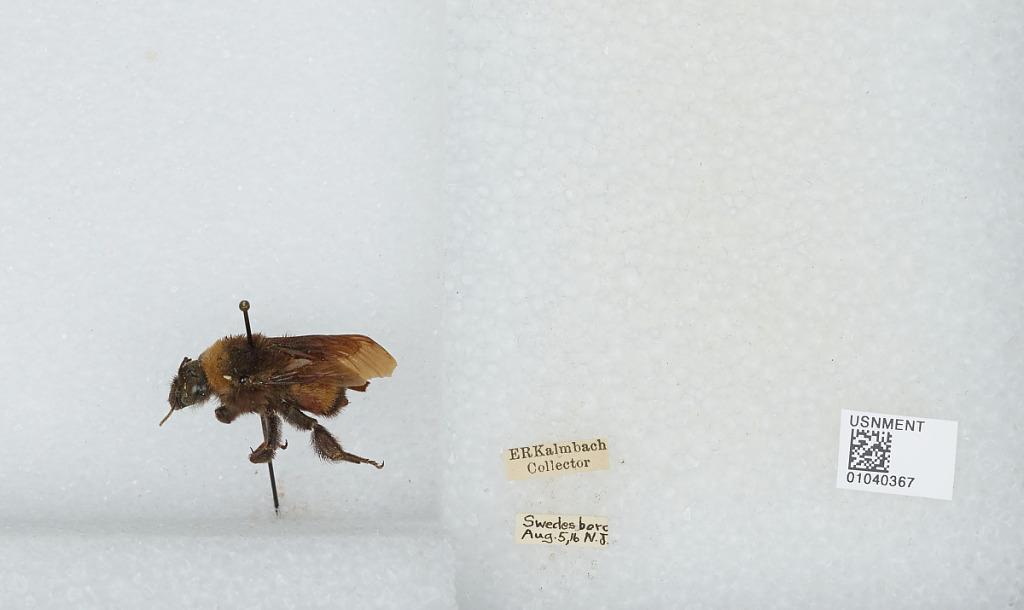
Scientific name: Bombus (Fervidobombus) pensylvanicus pensylvanicus (De Geer)
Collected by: E. Kalmbach
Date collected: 1916-8-5
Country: United States
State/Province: New Jersey
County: Gloucester
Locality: Swedesboro
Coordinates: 39.7459, -75.3109